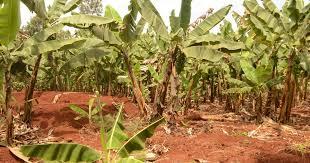
Shamba lenye mimea aina ya mgomba. Mgomba hii imepata ndizi au matunda yake. Mgomba hizi ni mingi sana kwenye hili shamba.